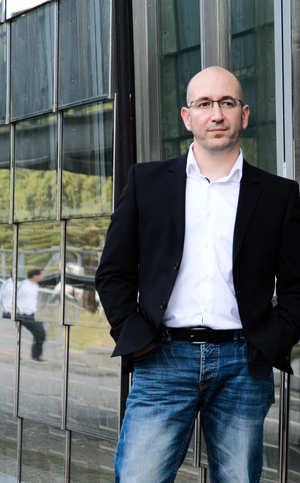
Christophe Masutti en 2012 à Strasbourg
Framasoft est un réseau d'éducation populaire créé en novembre 2001 par Alexis Kauffmann, Paul Lunetta, et Georges Silva, et soutenu depuis 2004 par l'association homonyme. Consacré principalement au logiciel libre, il s'organise en trois axes sur un mode collaboratif : promotion, diffusion et développement de logiciels libres, enrichissement de la culture libre et offre de services libres en ligne.